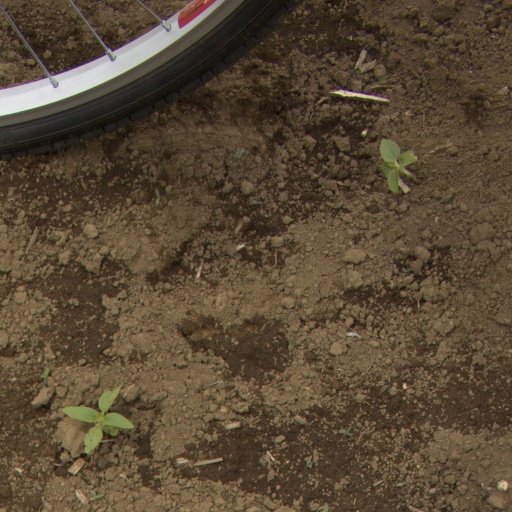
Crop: Jerusalem artichoke